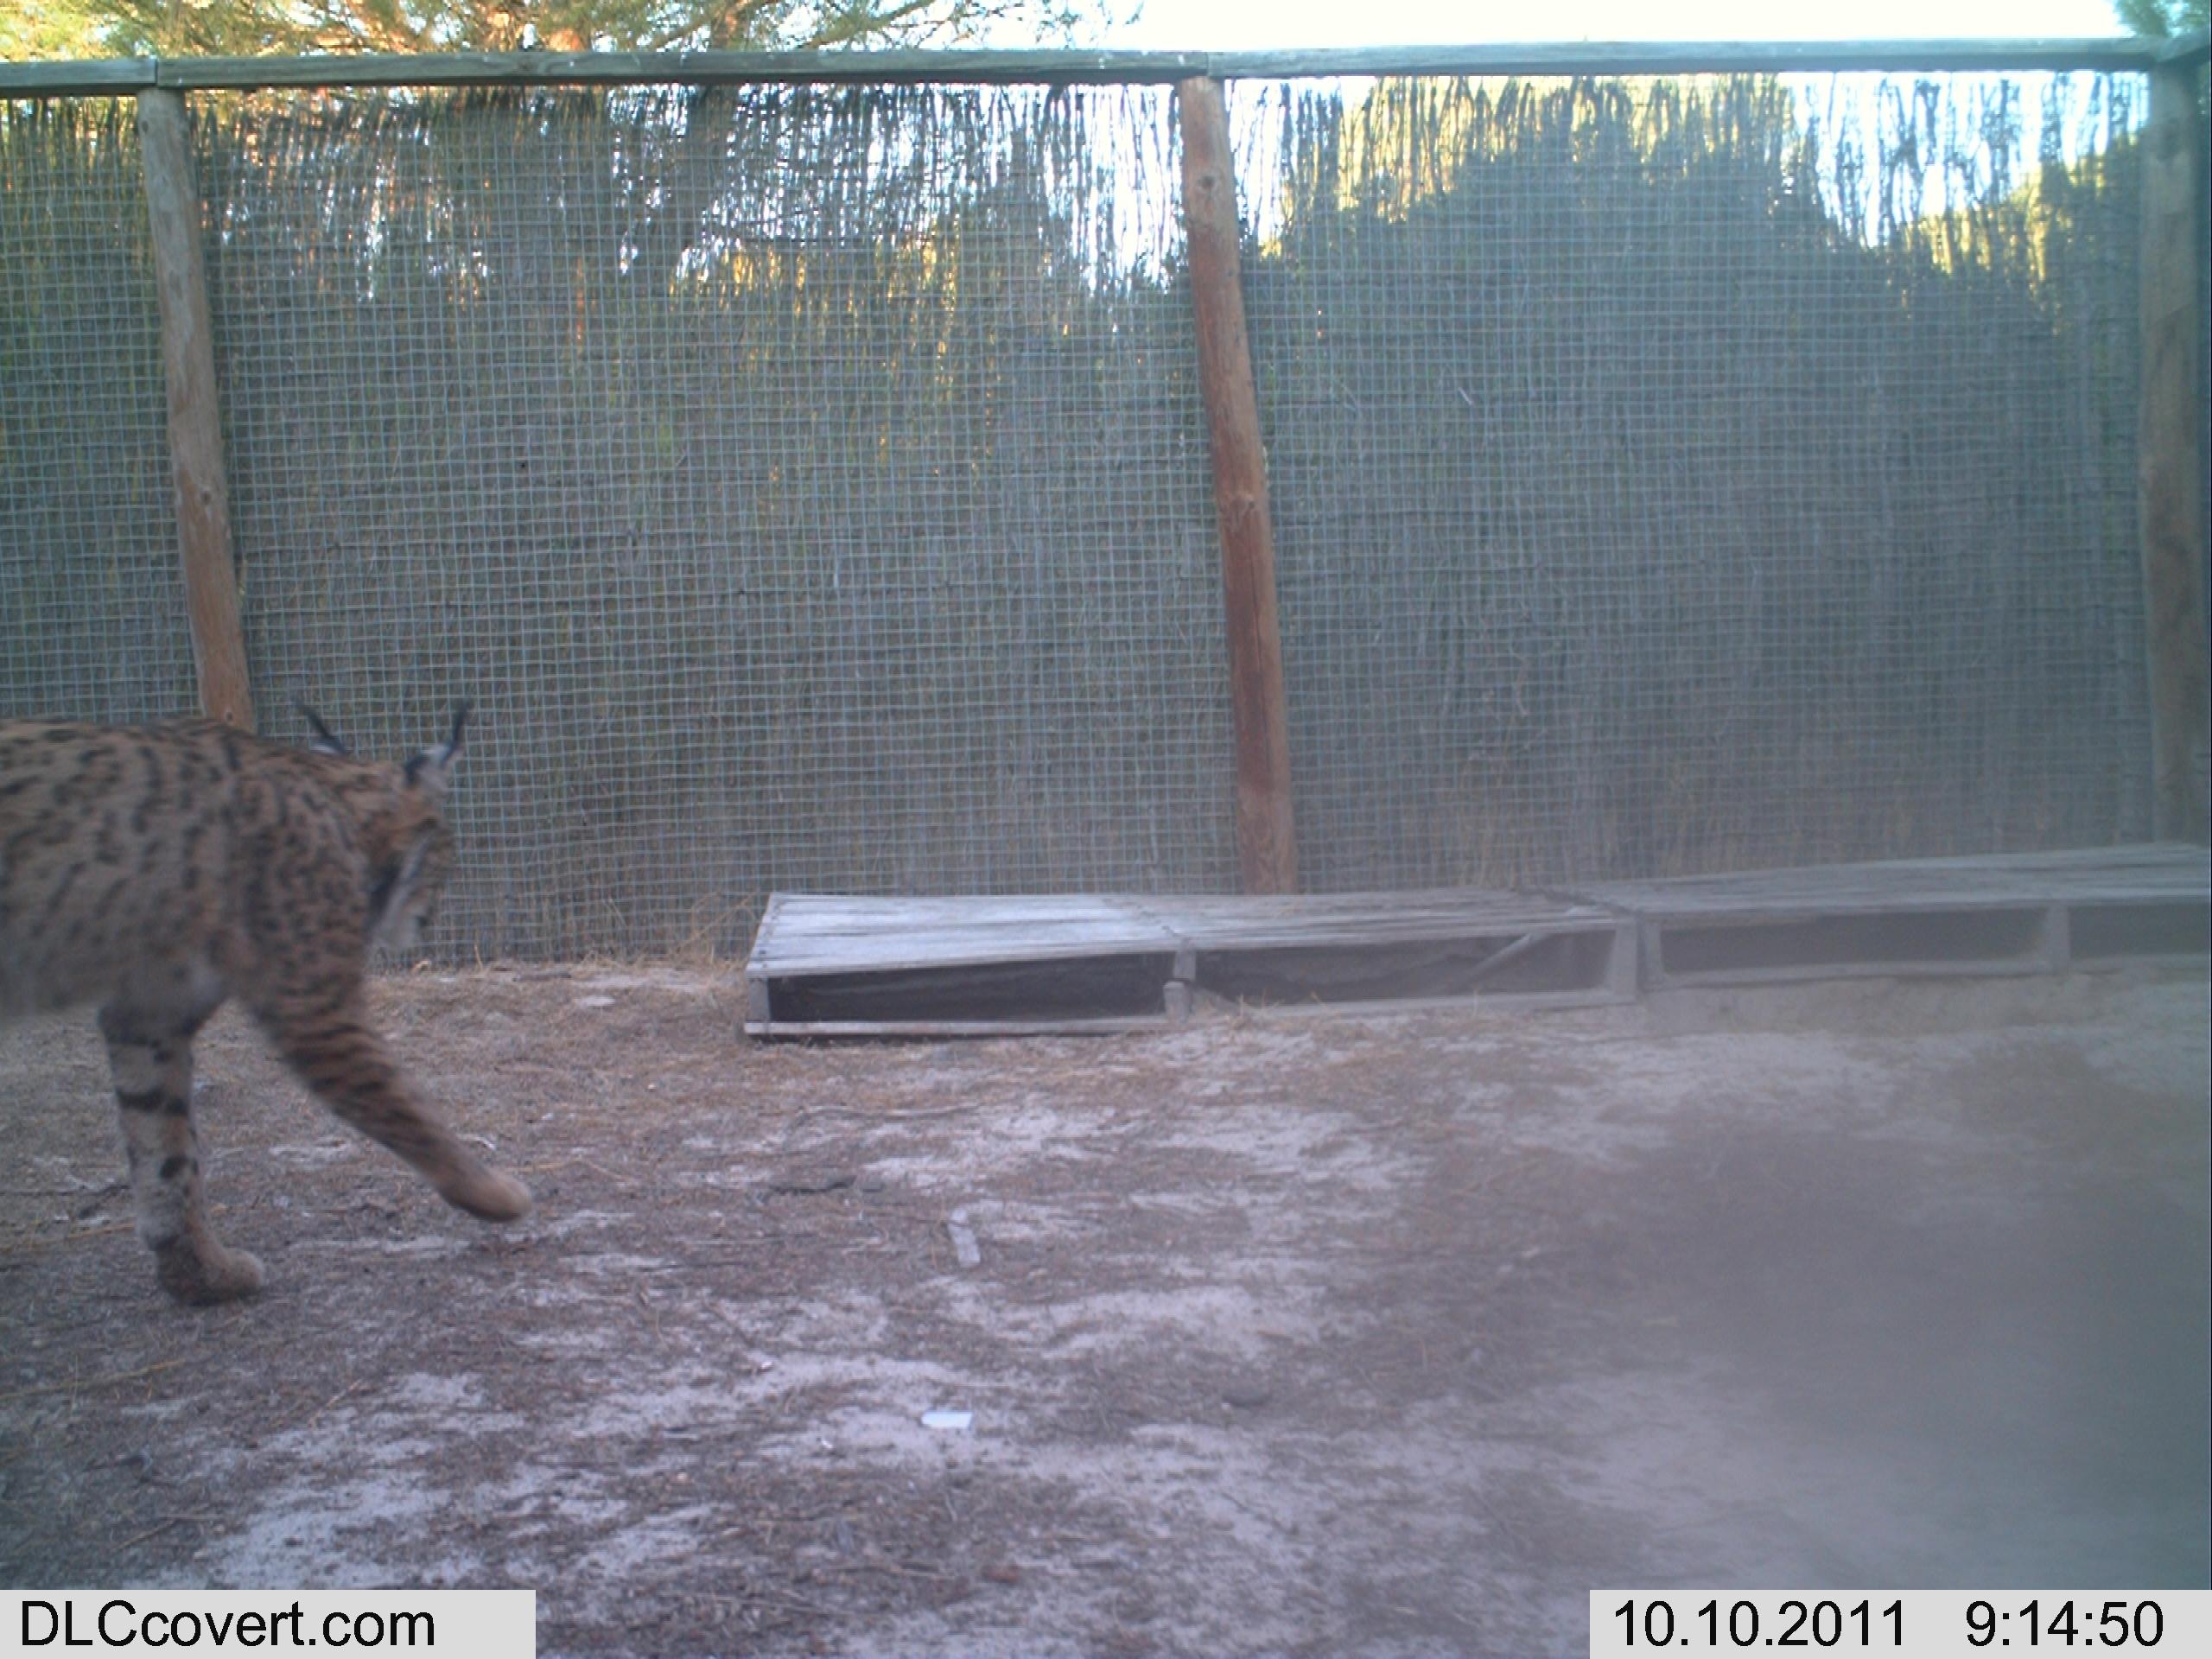
Species: Lynx pardinus